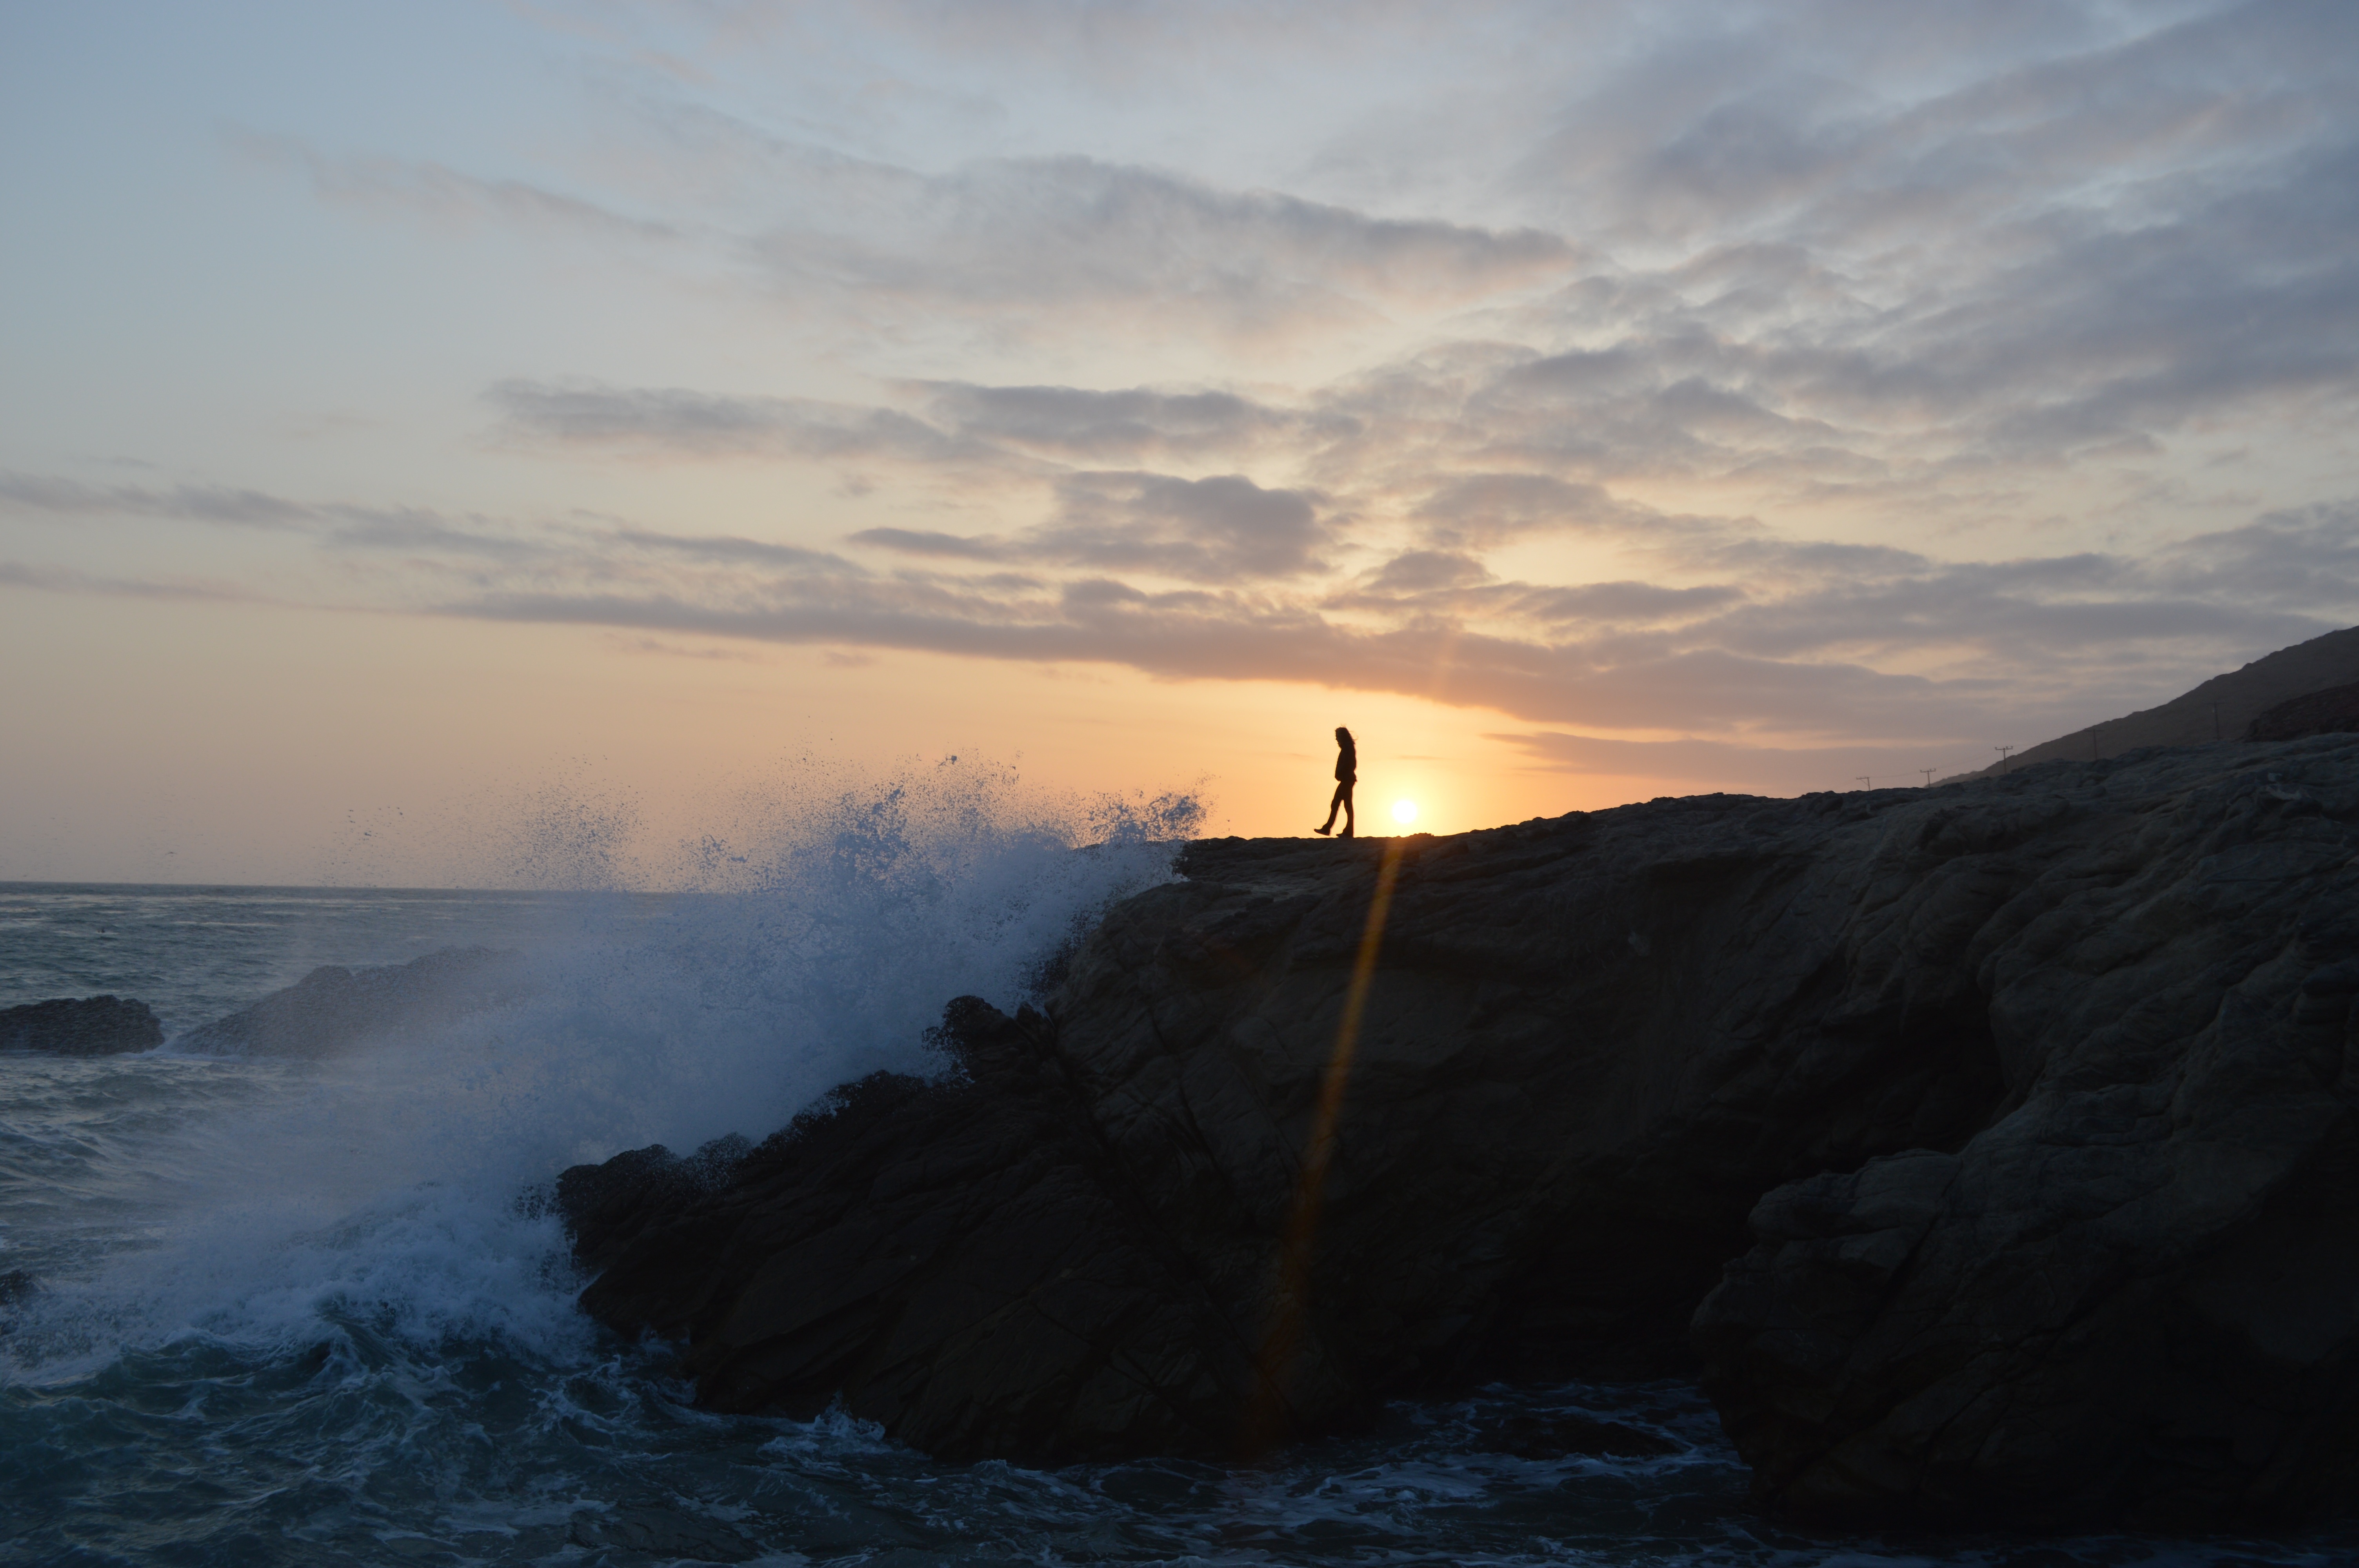
man, beach, sea, coast, rock, ocean, horizon, silhouette, mountain, cloud, sky, sunrise, sunset, sunlight, morning, shore, wave, dawn, alone, cliff, seaside, dusk, evening, weather, bay, terrain, body of water, cape, silhouette man, breakers, atmospheric phenomenon, wind wave